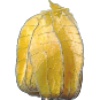
Label: Physalis with Husk 1